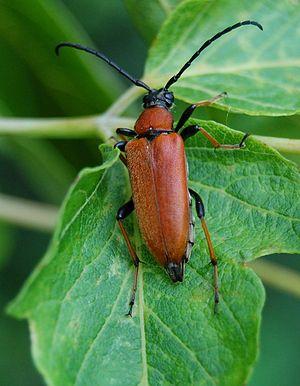
Stictoleptura rubra, le lepture rouge, est une espèce d'insectes coléoptères de la famille des cérambycidés.
La liste ci-dessous recense les longicornes observées sur le Massif armoricain. Ce travail d'atlas des longicornes, réalisé par Xavier Gouverneur et Philippe Guérard, a été édité en 2011 par le Groupe d'étude des invertébrés armoricains. Il compile 23000 observations de près de 1000 naturalistes.